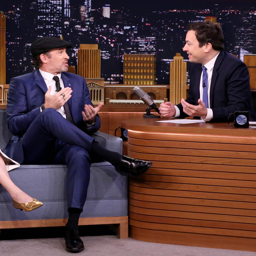
actors during an interview with comedian